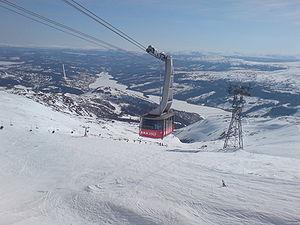
Les Alpes scandinaves ou Scandes sont une chaîne de montagnes s'étendant tout le long de la côte ouest de la péninsule Scandinave. Elles couvrent l'essentiel de la Norvège, le Nord-Ouest et l'Ouest de la Suède ainsi qu'une toute petite partie de l'Extrême-Nord de la Finlande. Il s'agit d'une des plus importantes chaînes de montagnes d'Europe, s'étirant du sud-ouest au nord-est sur 1 700 km, avec une largeur maximale de 300 km. La chaîne possède deux zones de haute altitude, une au sud de la Norvège, autour du Jotunheimen où se trouve le Galdhøpiggen, point culminant de la chaîne et du pays concerné, et une autre dans le Nord de la Suède, avec le Kebnekaise, point culminant du pays — le point culminant de Finlande se trouve aussi dans la chaîne : il s'agit du Halti.